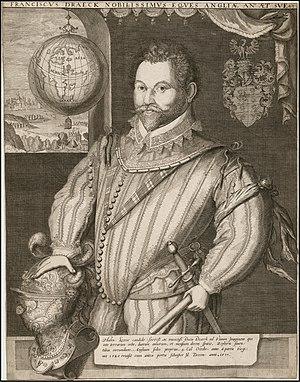
Le Golden Hind, ou Golden Hinde, est un galion corsaire anglais connu pour son périple autour du globe entre 1577 et 1580 sous les ordres de Francis Drake.